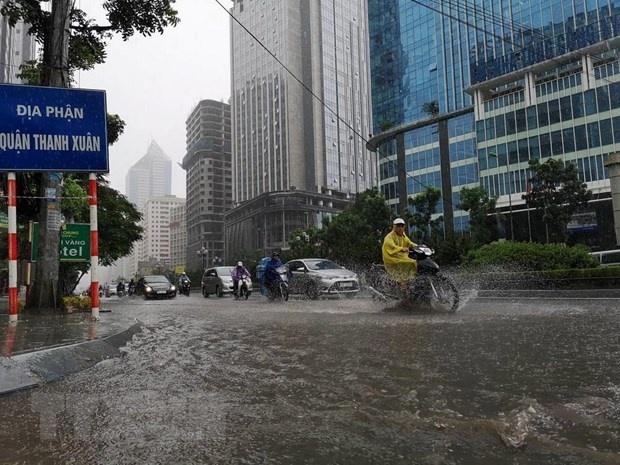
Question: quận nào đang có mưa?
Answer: quận thanh xuân đang có mưa